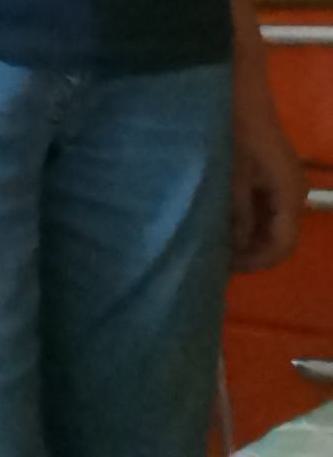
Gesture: no_gesture